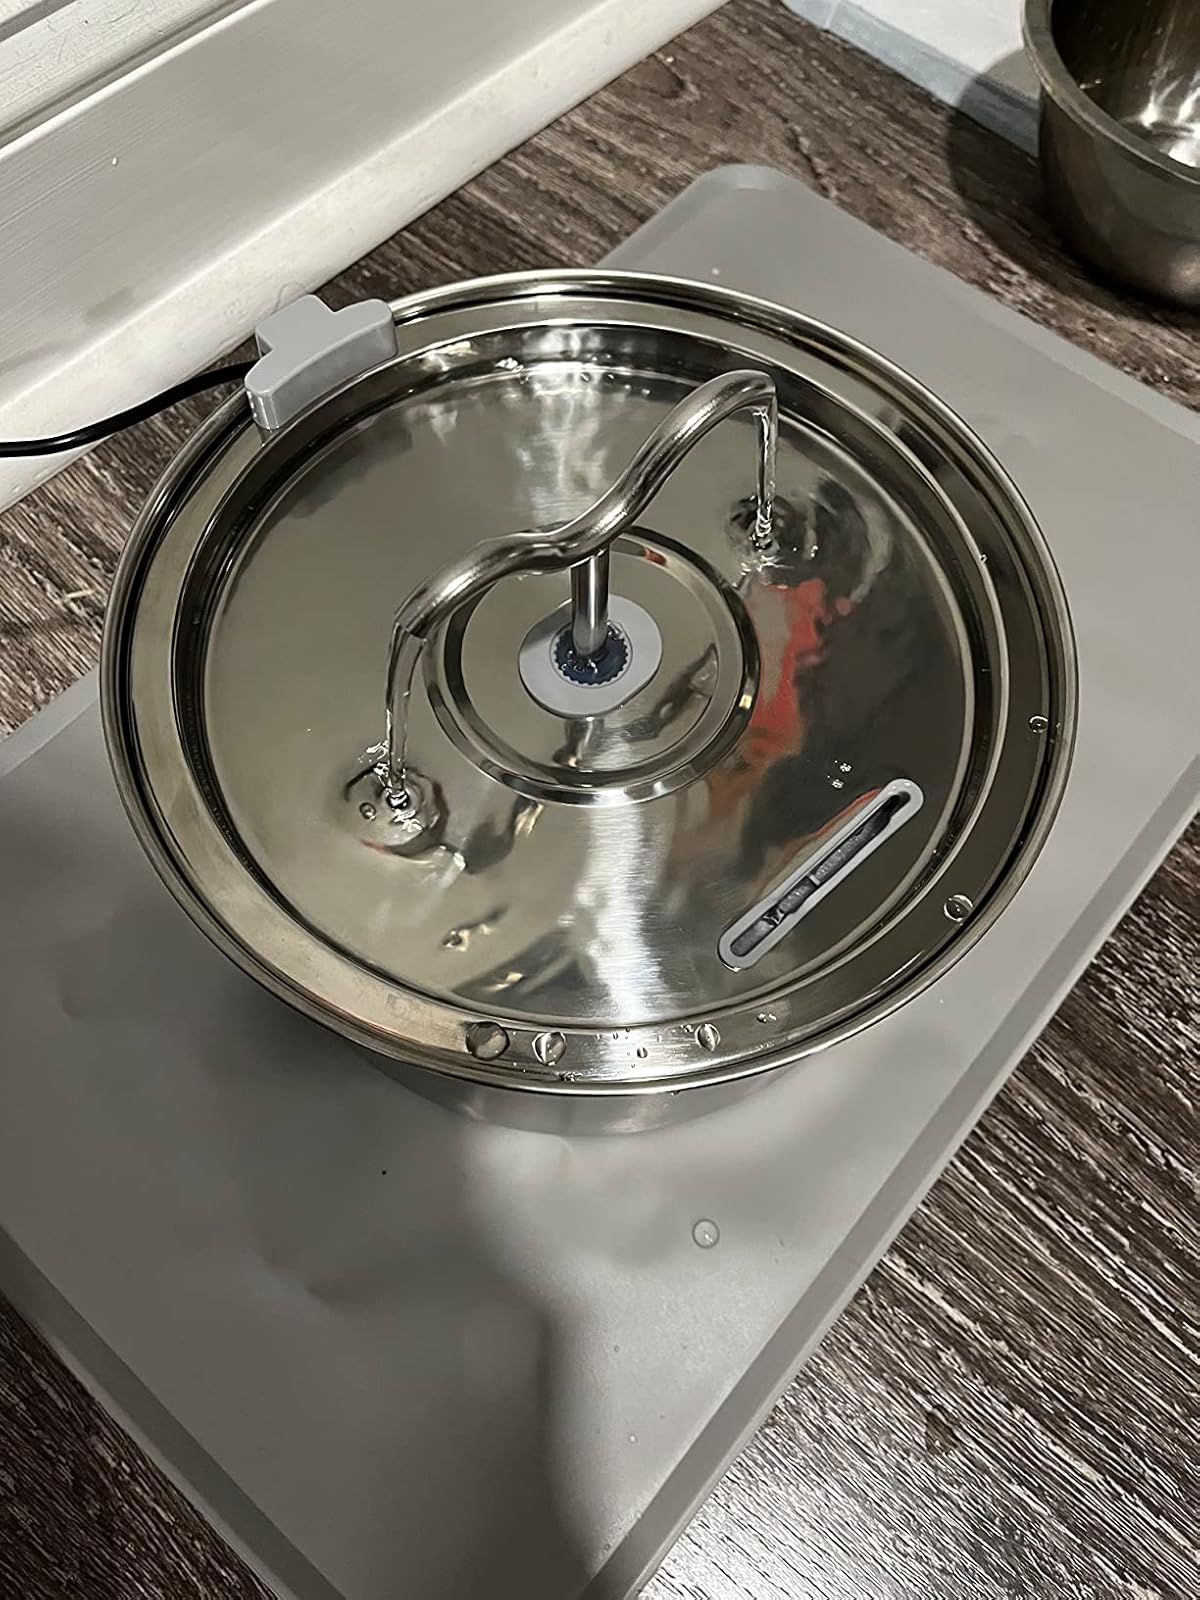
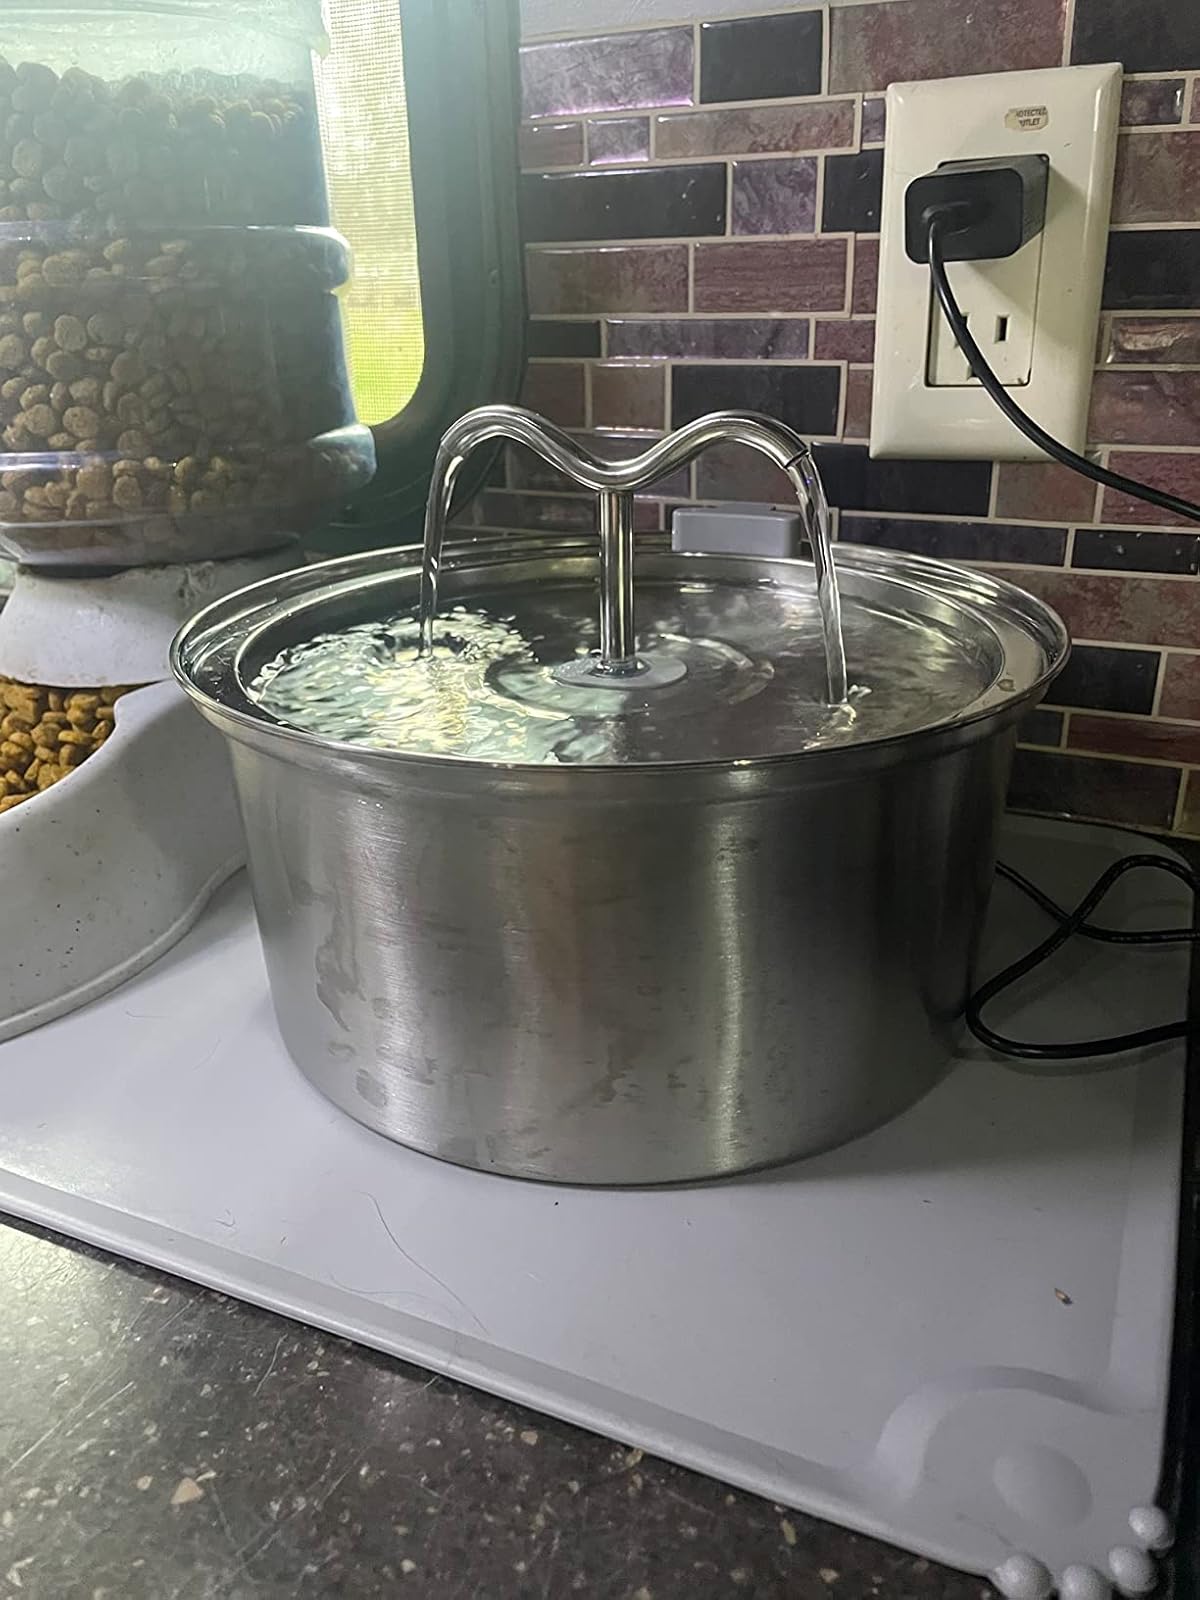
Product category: items_bowl
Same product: yes